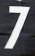
Number: 7